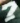
Number: 7